Question: Please indicate a possible affordance area of the bench that can be used for sitting
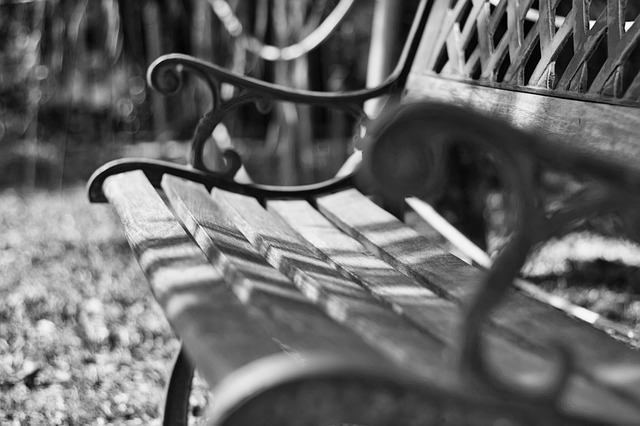
Answer: [98.5, 171.5, 638.5, 422.5]